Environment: real
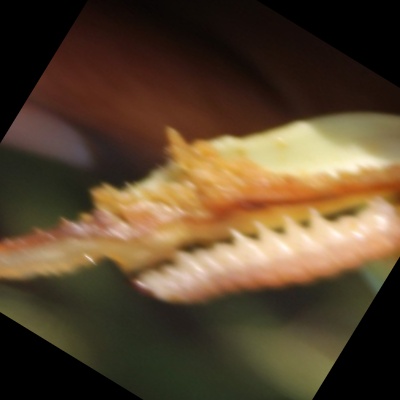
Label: fall_armyworm